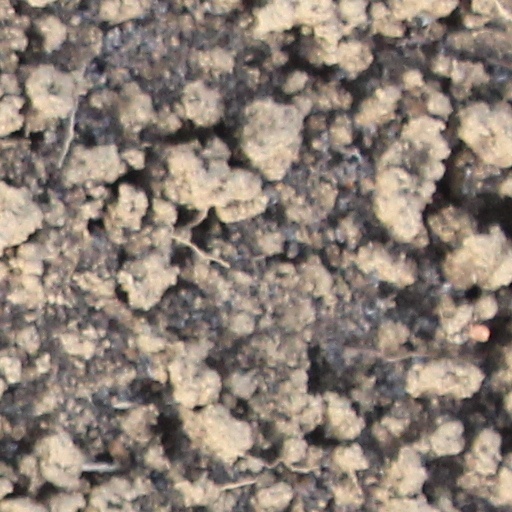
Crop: wheat